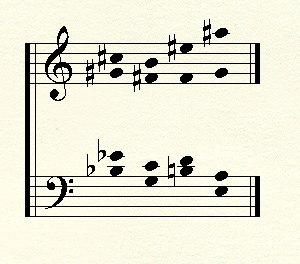
Vingt Regards sur l’Enfant-Jésus est une œuvre pour piano composée par le compositeur français Olivier Messiaen en 1944. Il s'agit certainement de l'une des pièces pour piano seul les plus célèbres du répertoire contemporain.